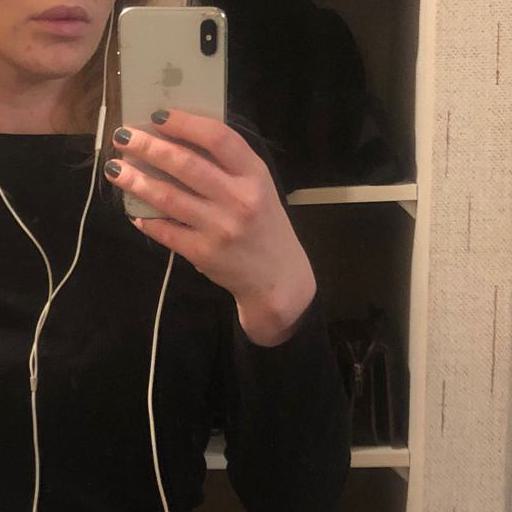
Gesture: no_gesture